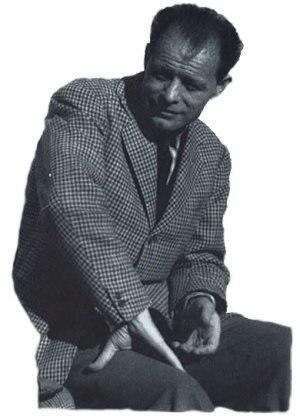
Agenore Fabbri est un sculpteur et un peintre italien du XXᵉ siècle.